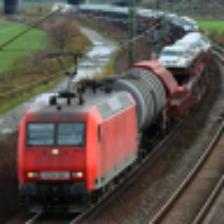
Label: NonHuman